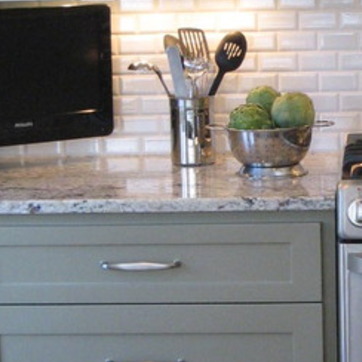
Material: polishedstone